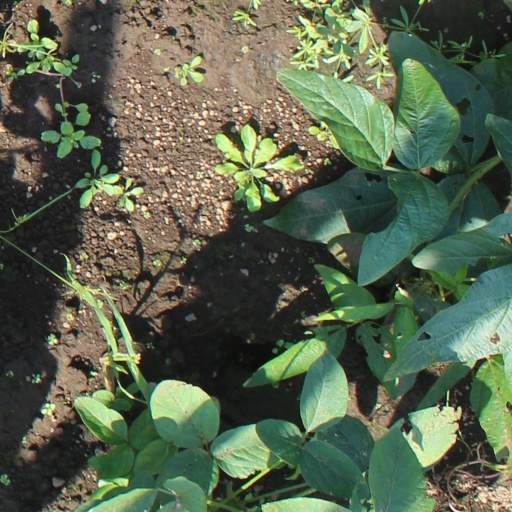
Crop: soybean